Dave Evans (singer)

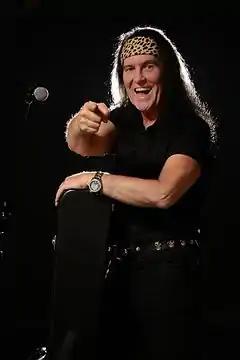

Dave Evans is an Australian singer. He was the original lead singer for the Australian hard rock band AC/DC in 1973–1974 and sang on their debut single shortly before being replaced by Bon Scott. Evans then went on to join the band Rabbit who were active into the early 1980s. He resumed a solo career shortly after the year 2000.